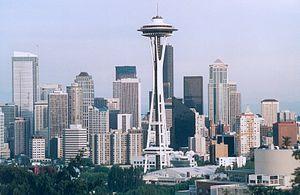
Sujet
Seattle est la plus grande ville de l'État de Washington et du Nord-Ouest des États-Unis. Elle est située entre le Puget Sound et le lac Washington, à environ 155 km au sud de la frontière entre le Canada et les États-Unis. Elle est le siège du comté de King.